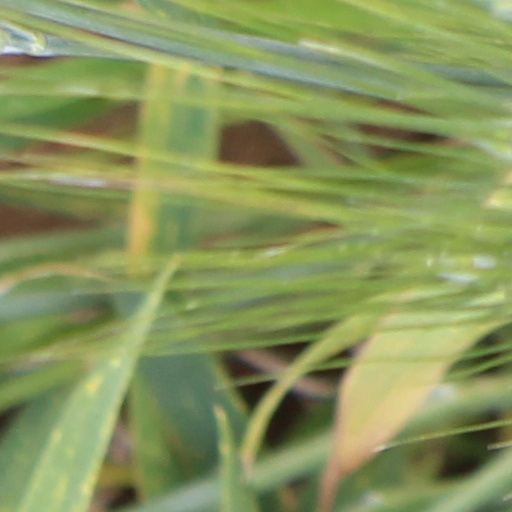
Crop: wheat